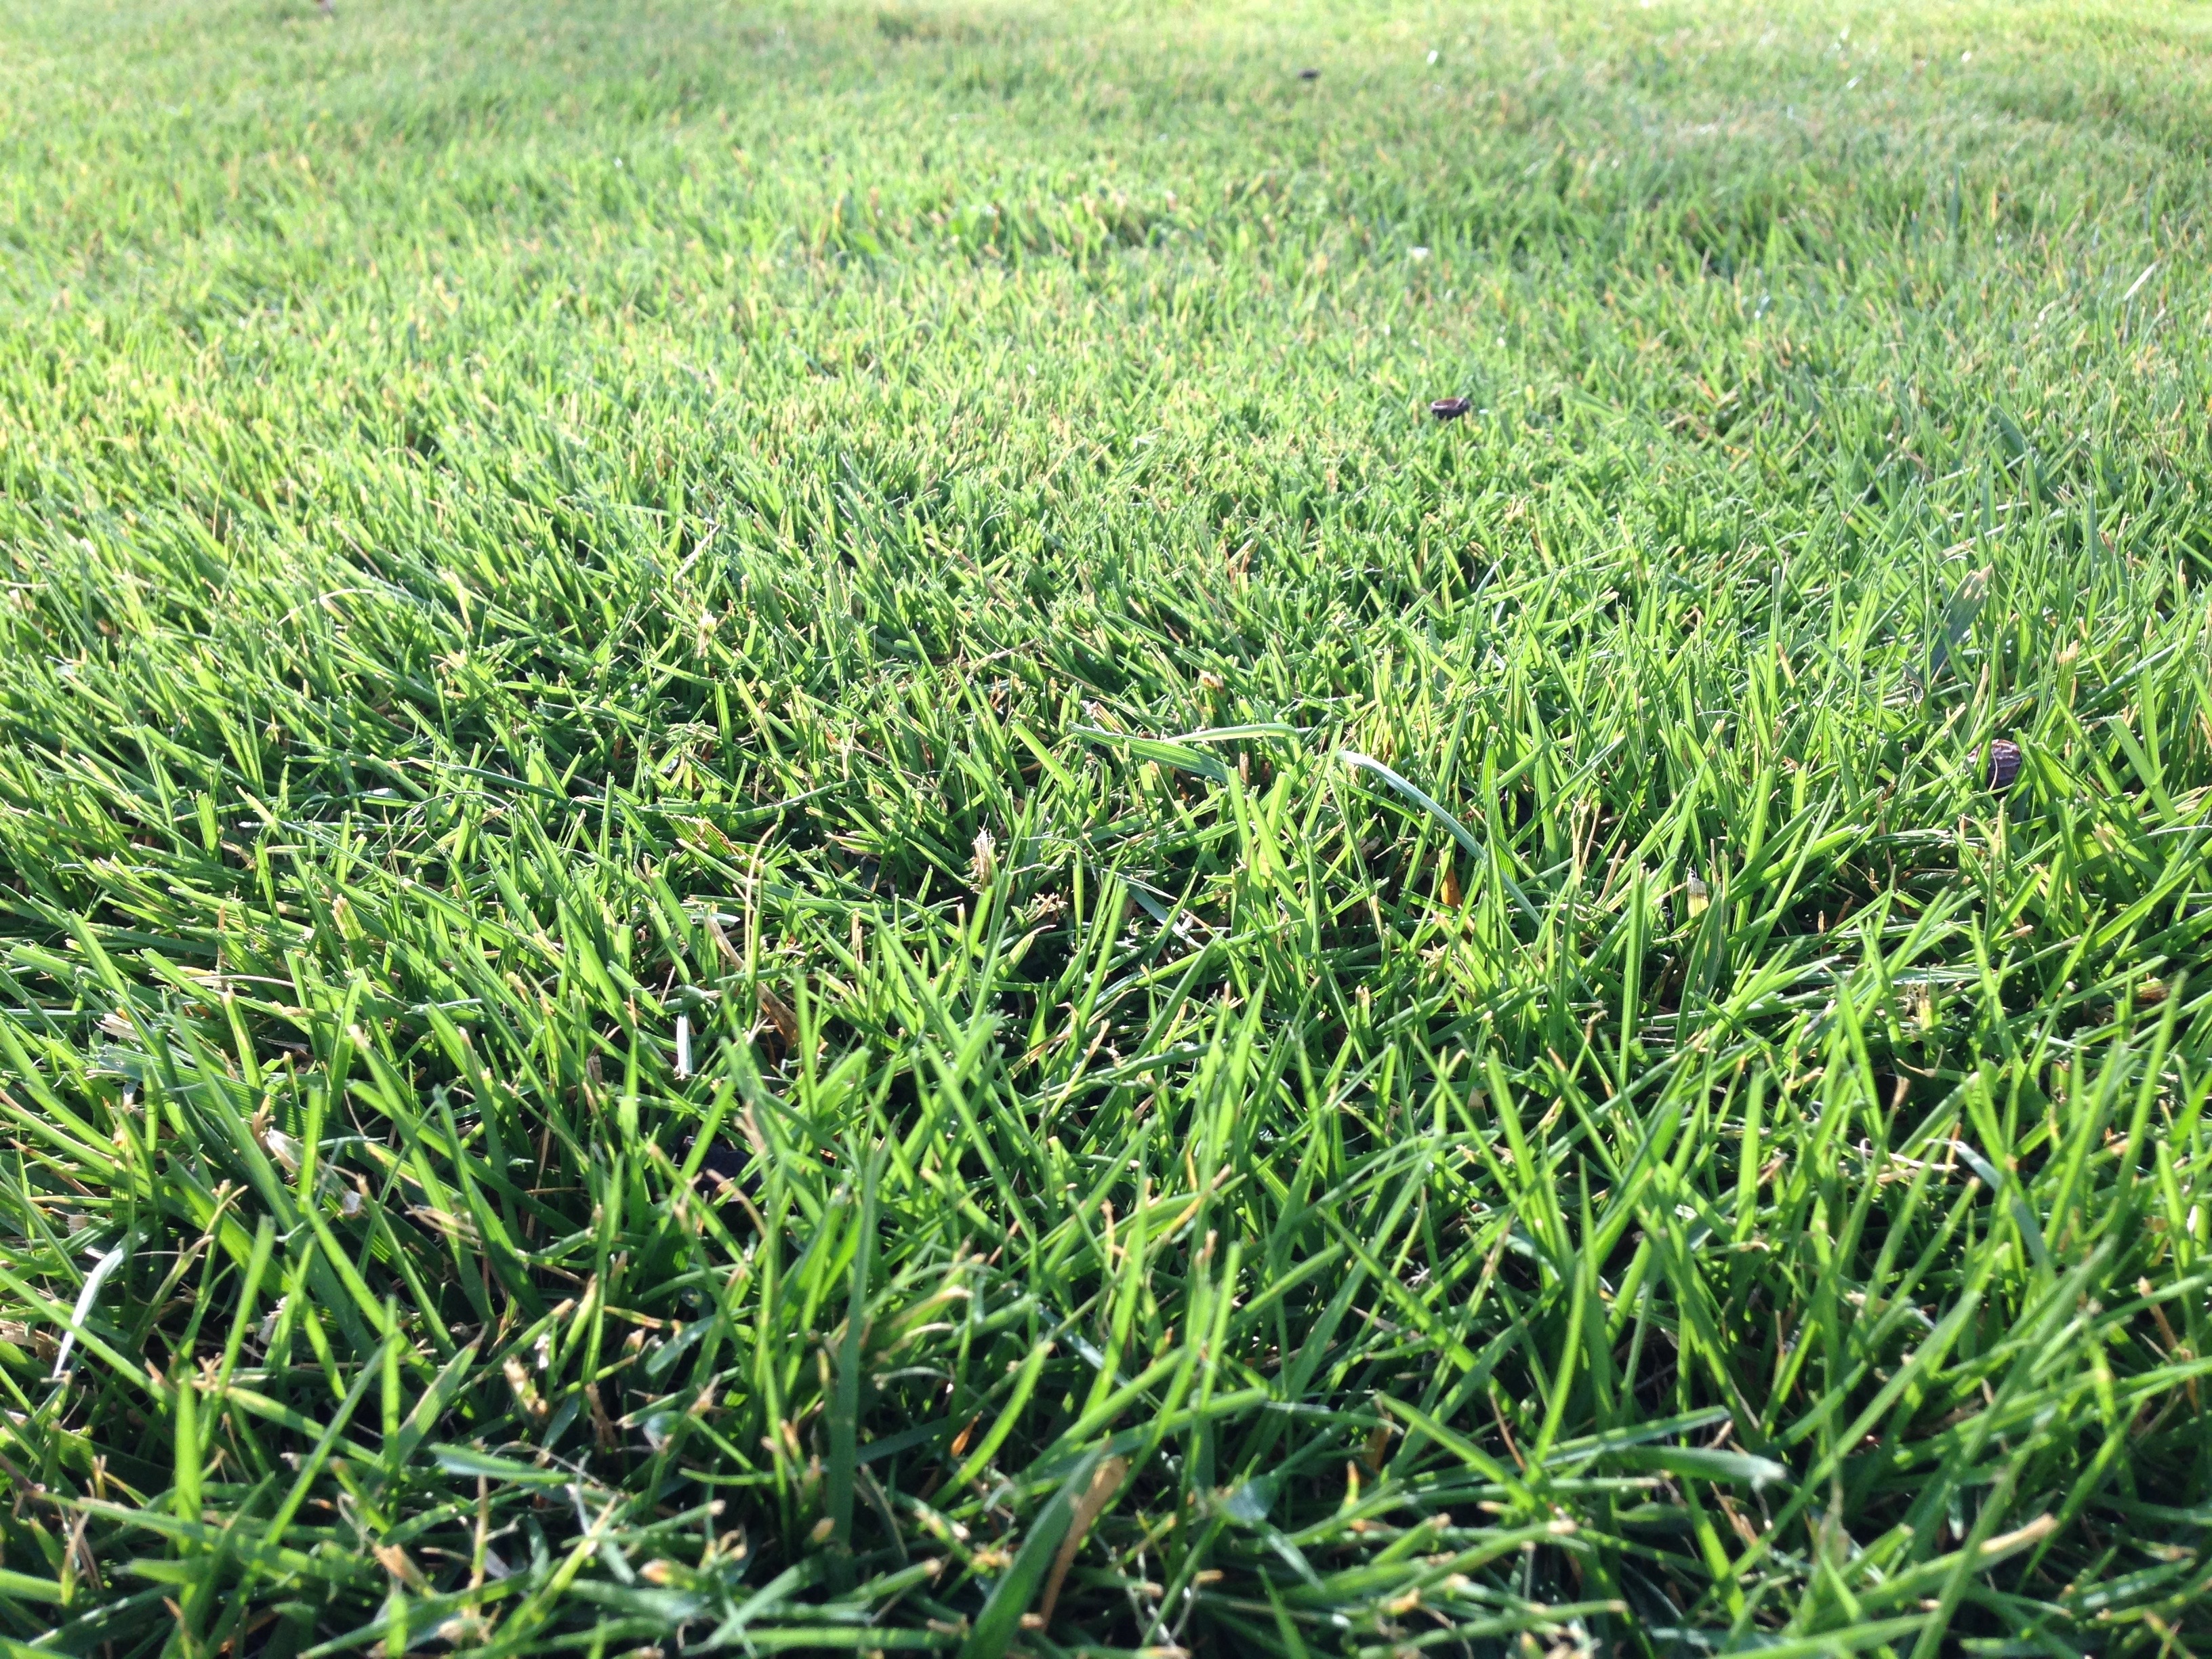
nature, grass, growth, plant, sun, sport, field, lawn, meadow, prairie, texture, flower, green, herb, crop, natural, soil, agriculture, football, turf, weed, grassland, shrub, yard, athletics, green grass, flooring, flowering plant, green field, american football field, football field, grass field, chrysopogon zizanioides, grass family, land plant